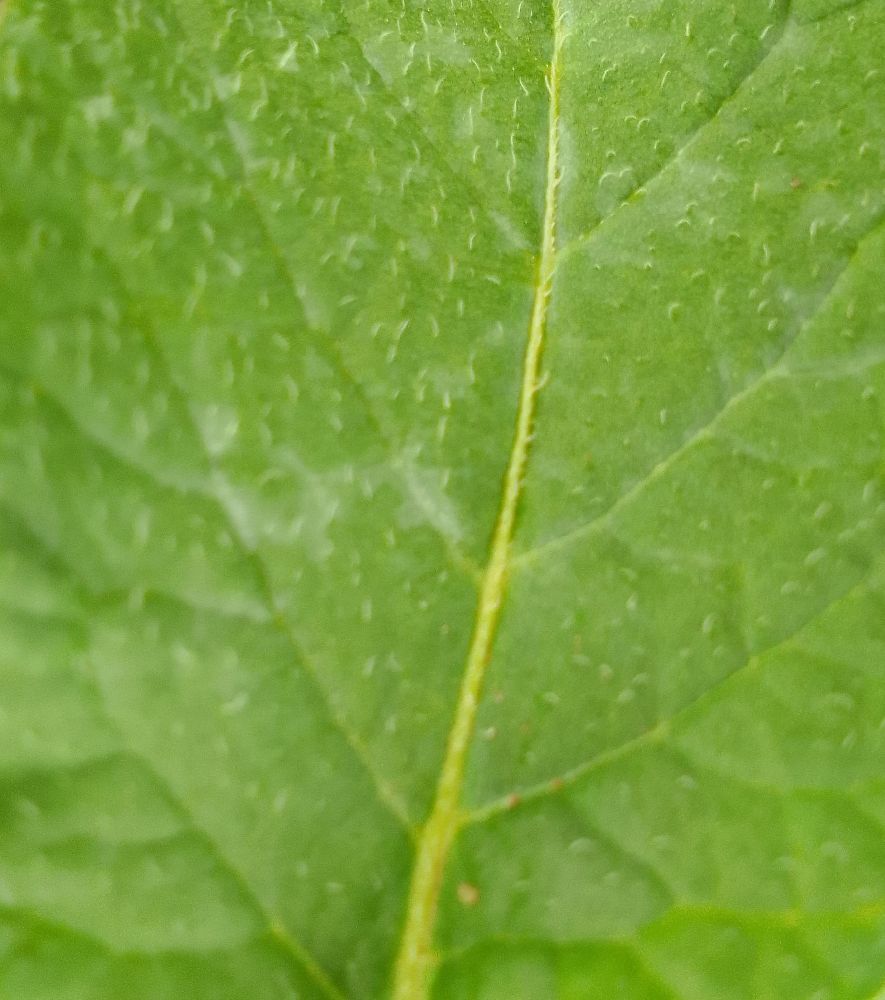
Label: Healthy